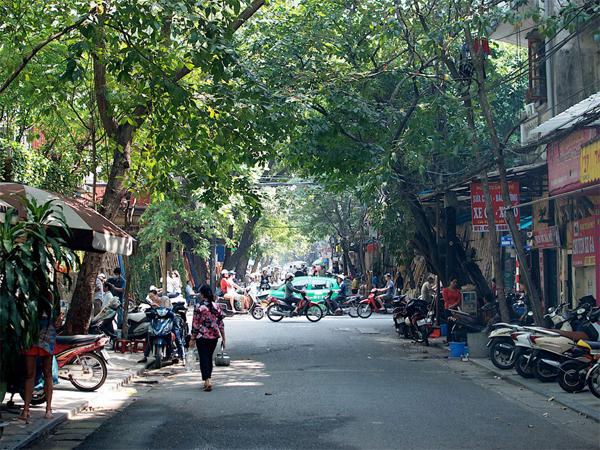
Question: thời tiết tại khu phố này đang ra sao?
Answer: tại khu phố này trời đang nắng